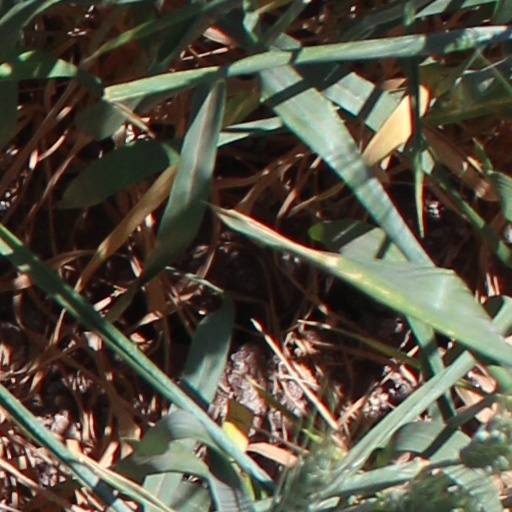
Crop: wheat